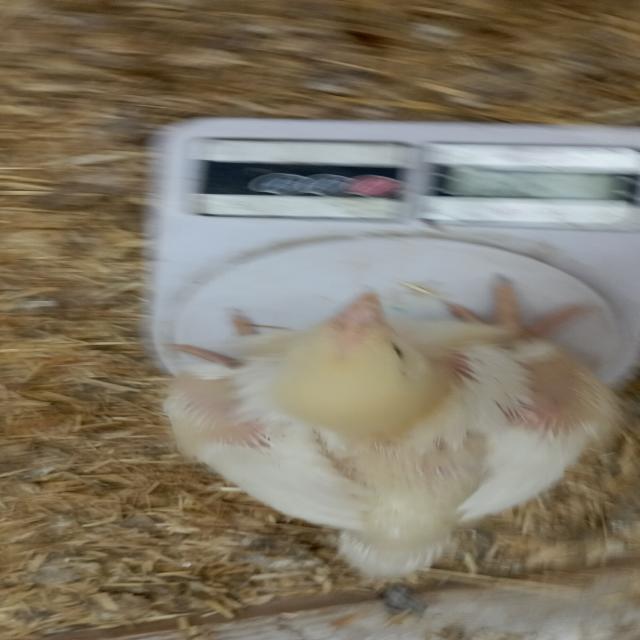
Weight: 580 g